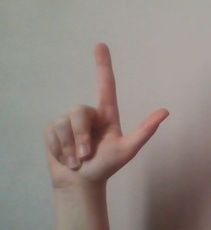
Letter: laam